Patsy Burt

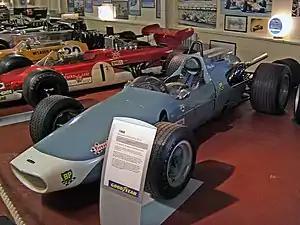
Patsy Burt's Oldsmobile-engined McLaren M3A, on display in the Donington Grand Prix Collection.

As well as being a successful racer herself, Patsy Burt and her manager Ron Smith also ran a well-regarded race preparation garage. Their operation, PMB Garages Ltd. (PMB being Burt's initials), of Great Bookham, Surrey, prepared Arthur Owen's winning Cooper T53 car for the 1962 British Hill Climb Championship, and repeated their triumph eight years later with Sir Nick Williamson's F5000 specification McLaren M10A. PMB were, naturally, also responsible for Patsy Burt's own cars during the rest of her career. The car with which Burt became synonymous, her modified Cooper T59, was built up at PMB Garages in the winter of 1962–63. Chassis number C/PMB/1/63, originally supplied as a 1-litre Formula Junior car, was adapted to accept a 2-litre Coventry Climax "FPF" engine by moving the driving position forward. Burt's short stature allowed the larger engine, with its concomitantly larger fuel and oil tanks, to be mounted in the usual position without having to lengthen the car's wheelbase.